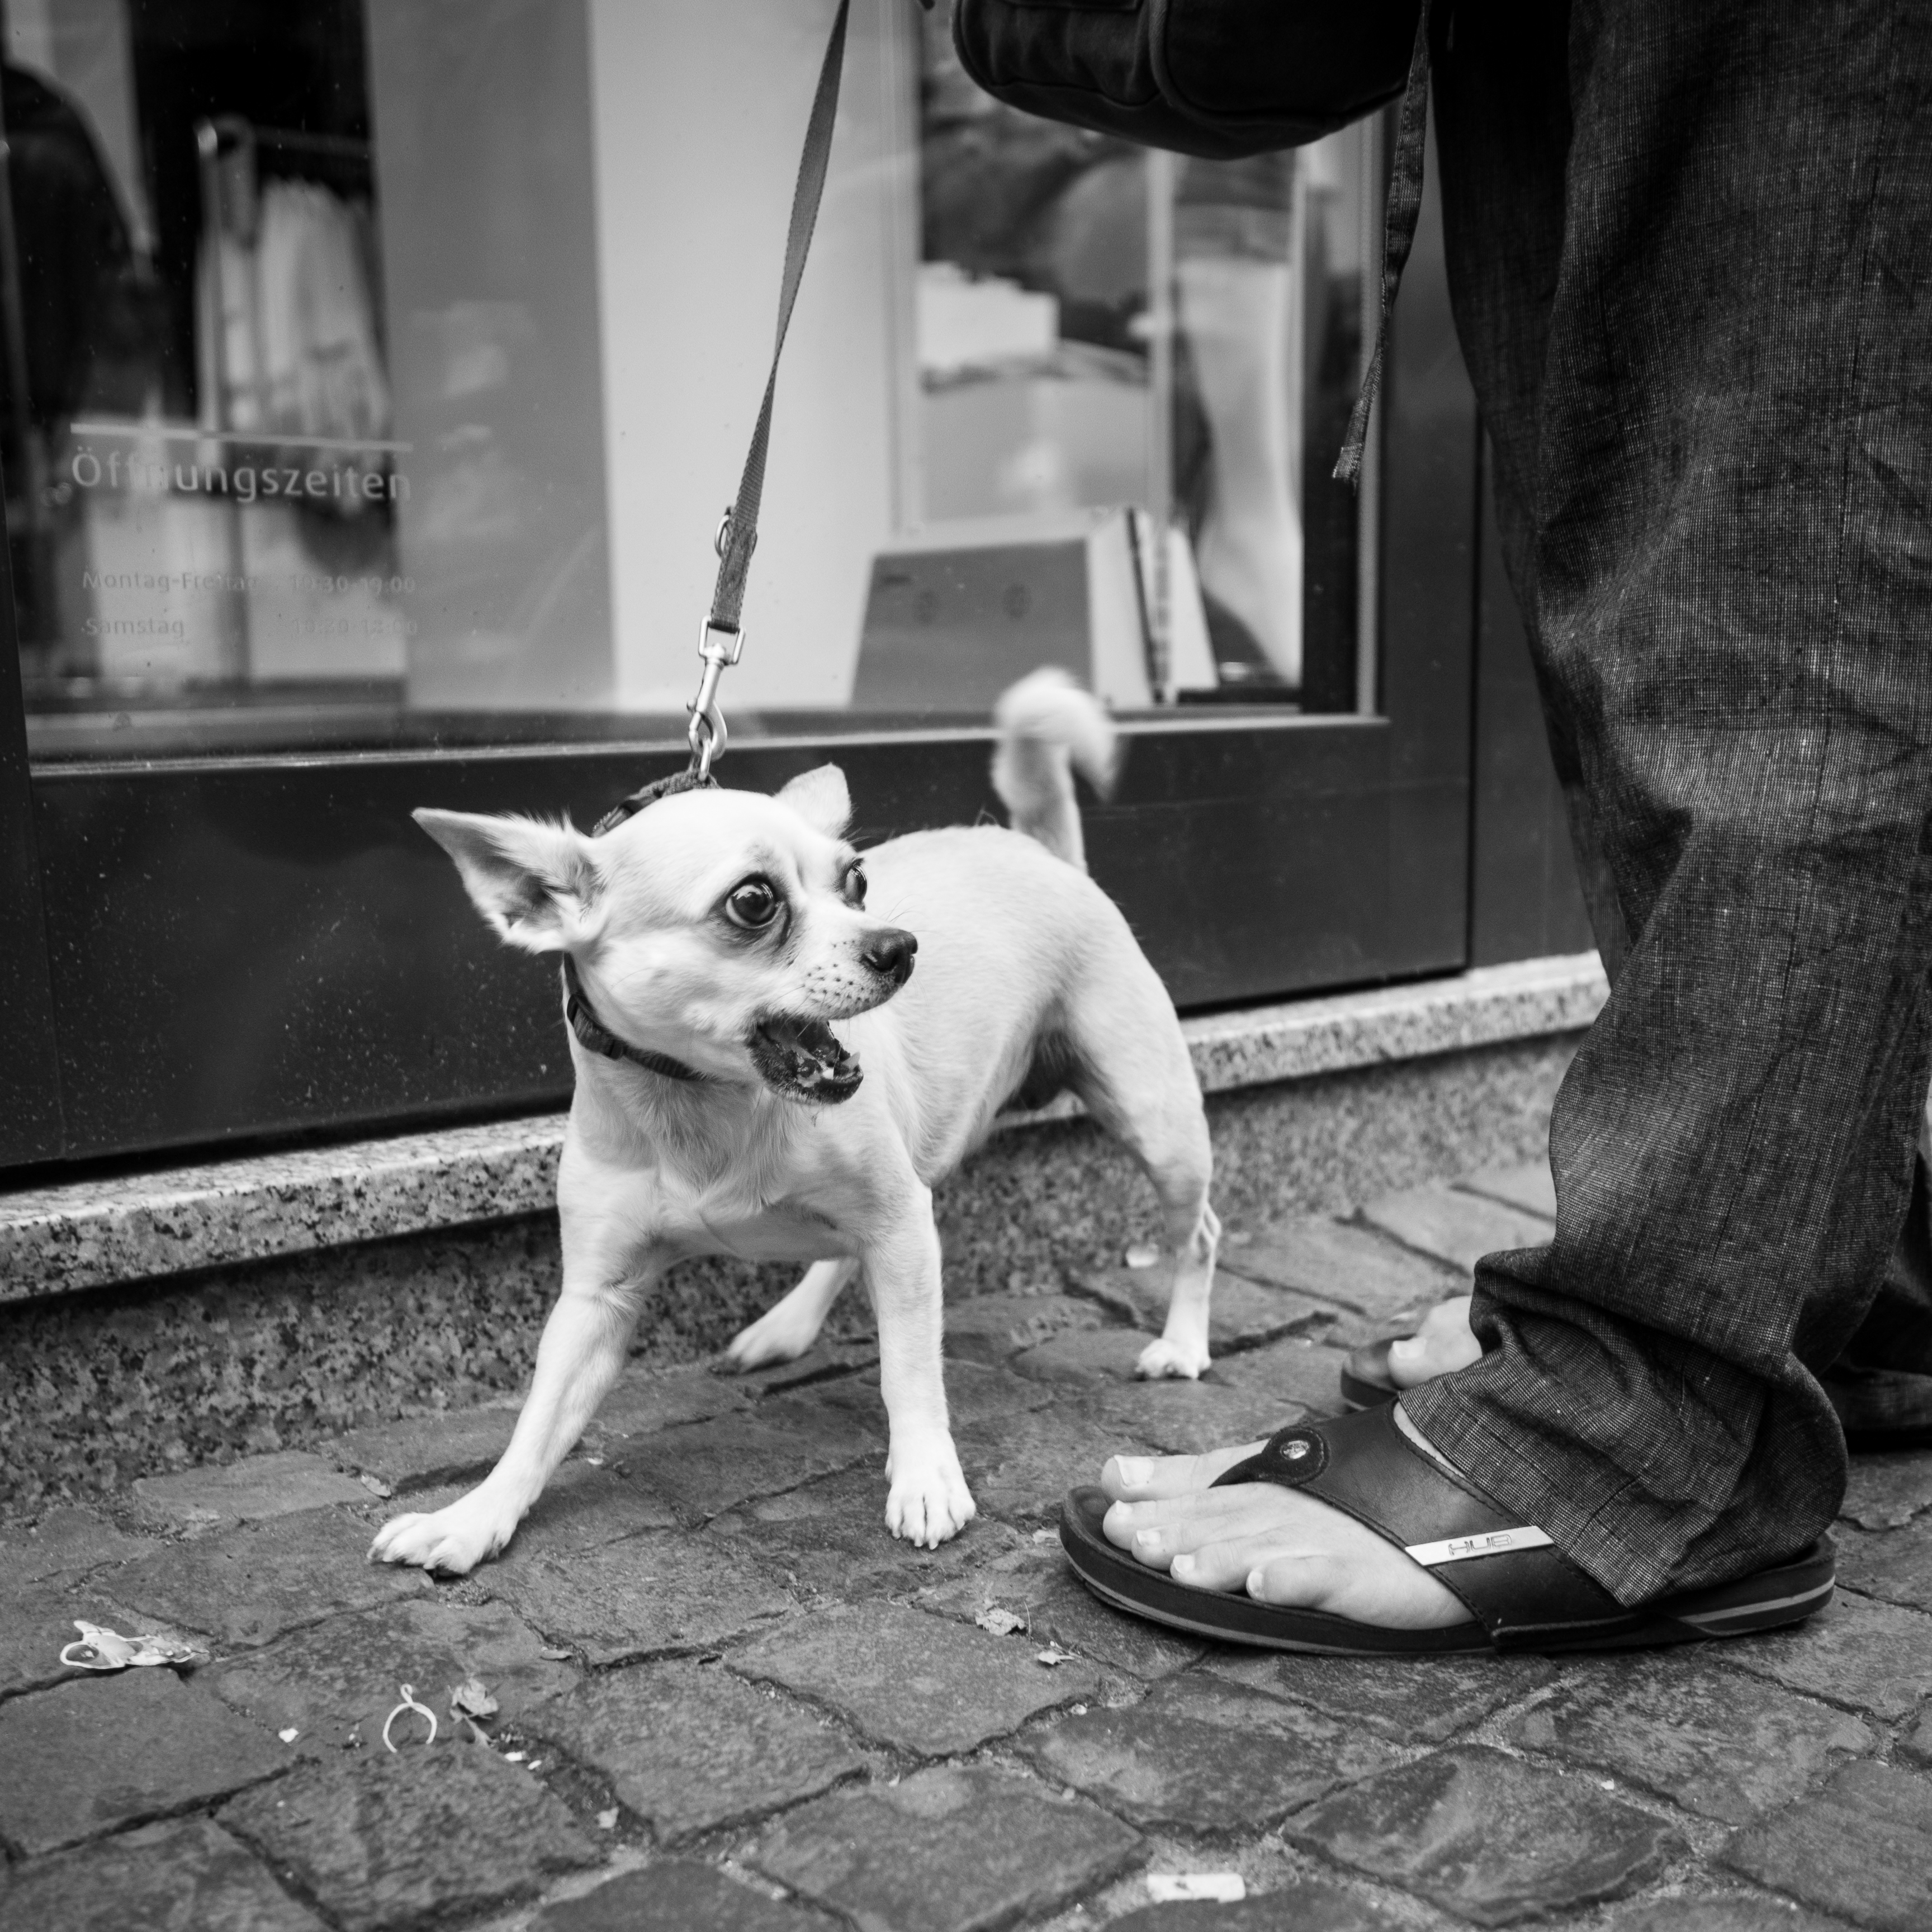
black and white, white, puppy, dog, mammal, black, monochrome, vertebrate, monochrome photography, dog like mammal